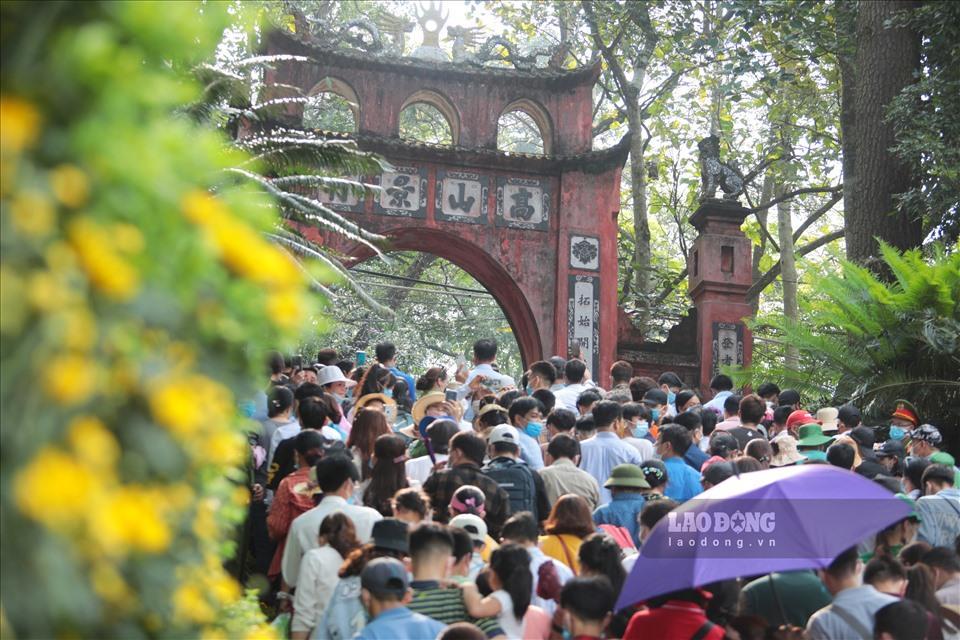
có nhiều người xuất hiện ở khu di tích lịch sử